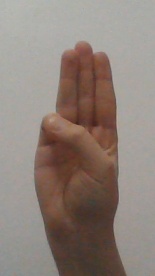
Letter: thaa